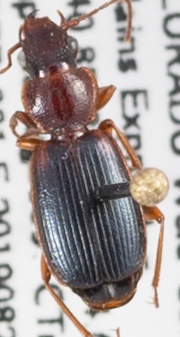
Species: Cymindis planipennis
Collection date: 2019-08-28
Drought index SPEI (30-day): -1.69
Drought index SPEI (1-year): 0.39
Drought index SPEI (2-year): -0.24